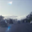
Label: cloud